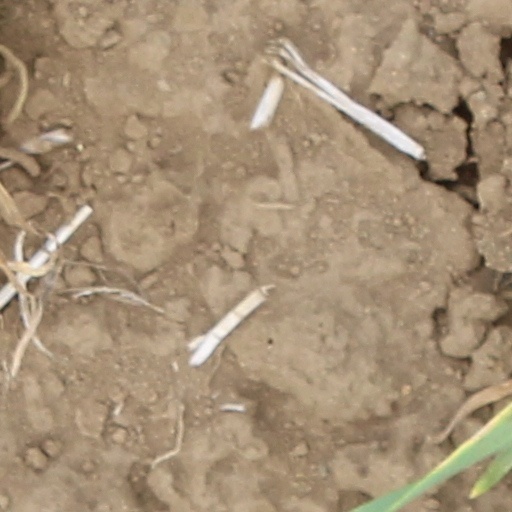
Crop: wheat